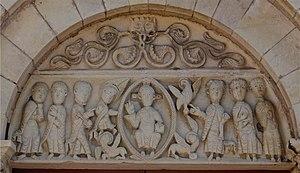
Église Saint-Julien de Mars-sur-Allier, Nièvre, France. Le tympan est une iconographie tirée de l'Apocalypse de Jean.
L'église Saint-Julien est une église catholique située à Mars-sur-Allier, en France.